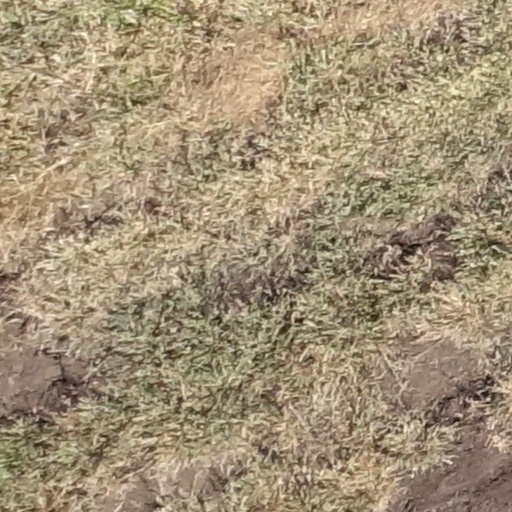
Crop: sorghum